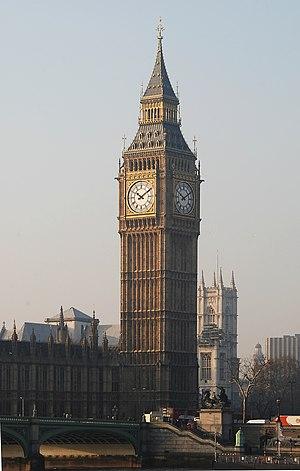
La tour de Big Ben, à Londres (Angleterre), vue depuis la Tamise.
Le palais de Westminster, également désigné sous le nom de Chambres du Parlement, est le lieu où siège le Parlement du Royaume-Uni : la Chambre des communes et la Chambre des lords. Le palais borde la rive nord de la Tamise et se situe au centre de la ville, dans l'arrondissement londonien de la cité de Westminster.